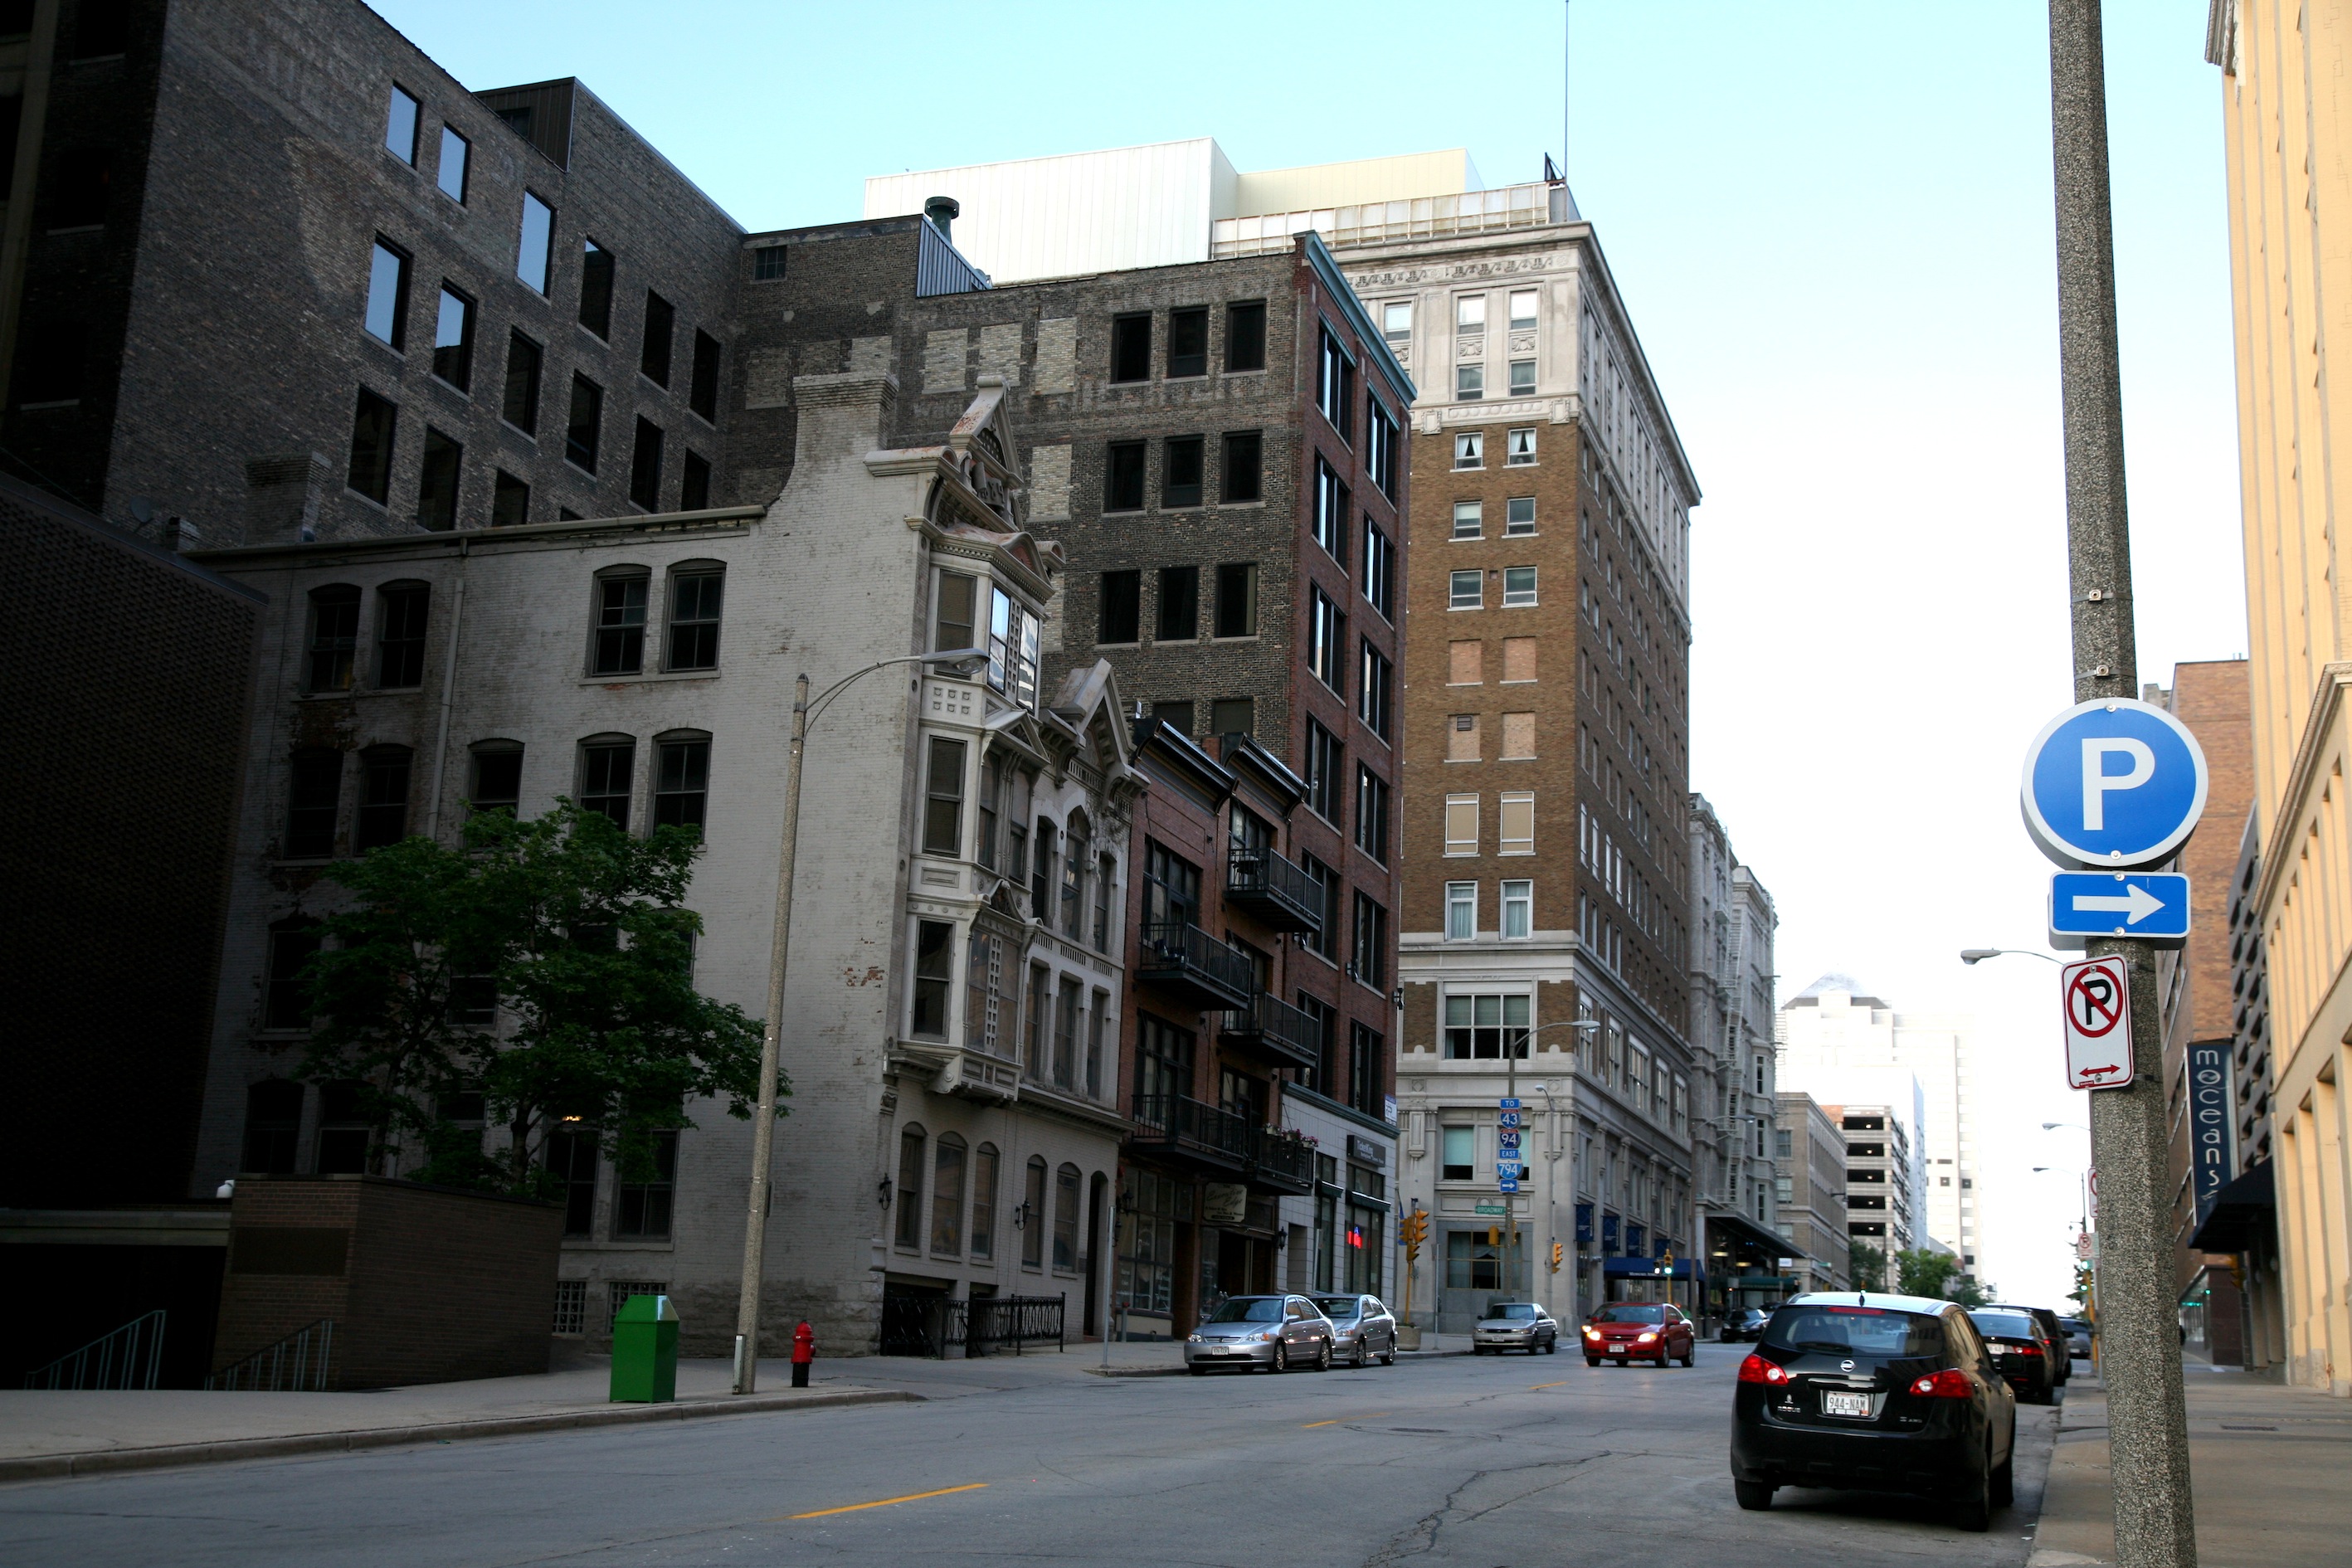
architecture, road, street, town, alley, city, train, cityscape, downtown, facade, factory, lane, apartment, tower block, hilton, infrastructure, buick, condominium, wisconsin, milwaukee, neighbourhood, urban area, residential area, human settlement